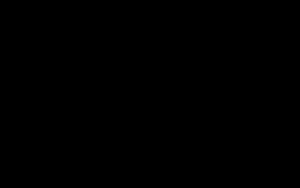
Le Kirkham-Williams Racer ou Kirkham-Williams X est un hydravion de course des années 1920 fabriqué aux États-Unis pour participer à la Coupe Schneider de 1927.